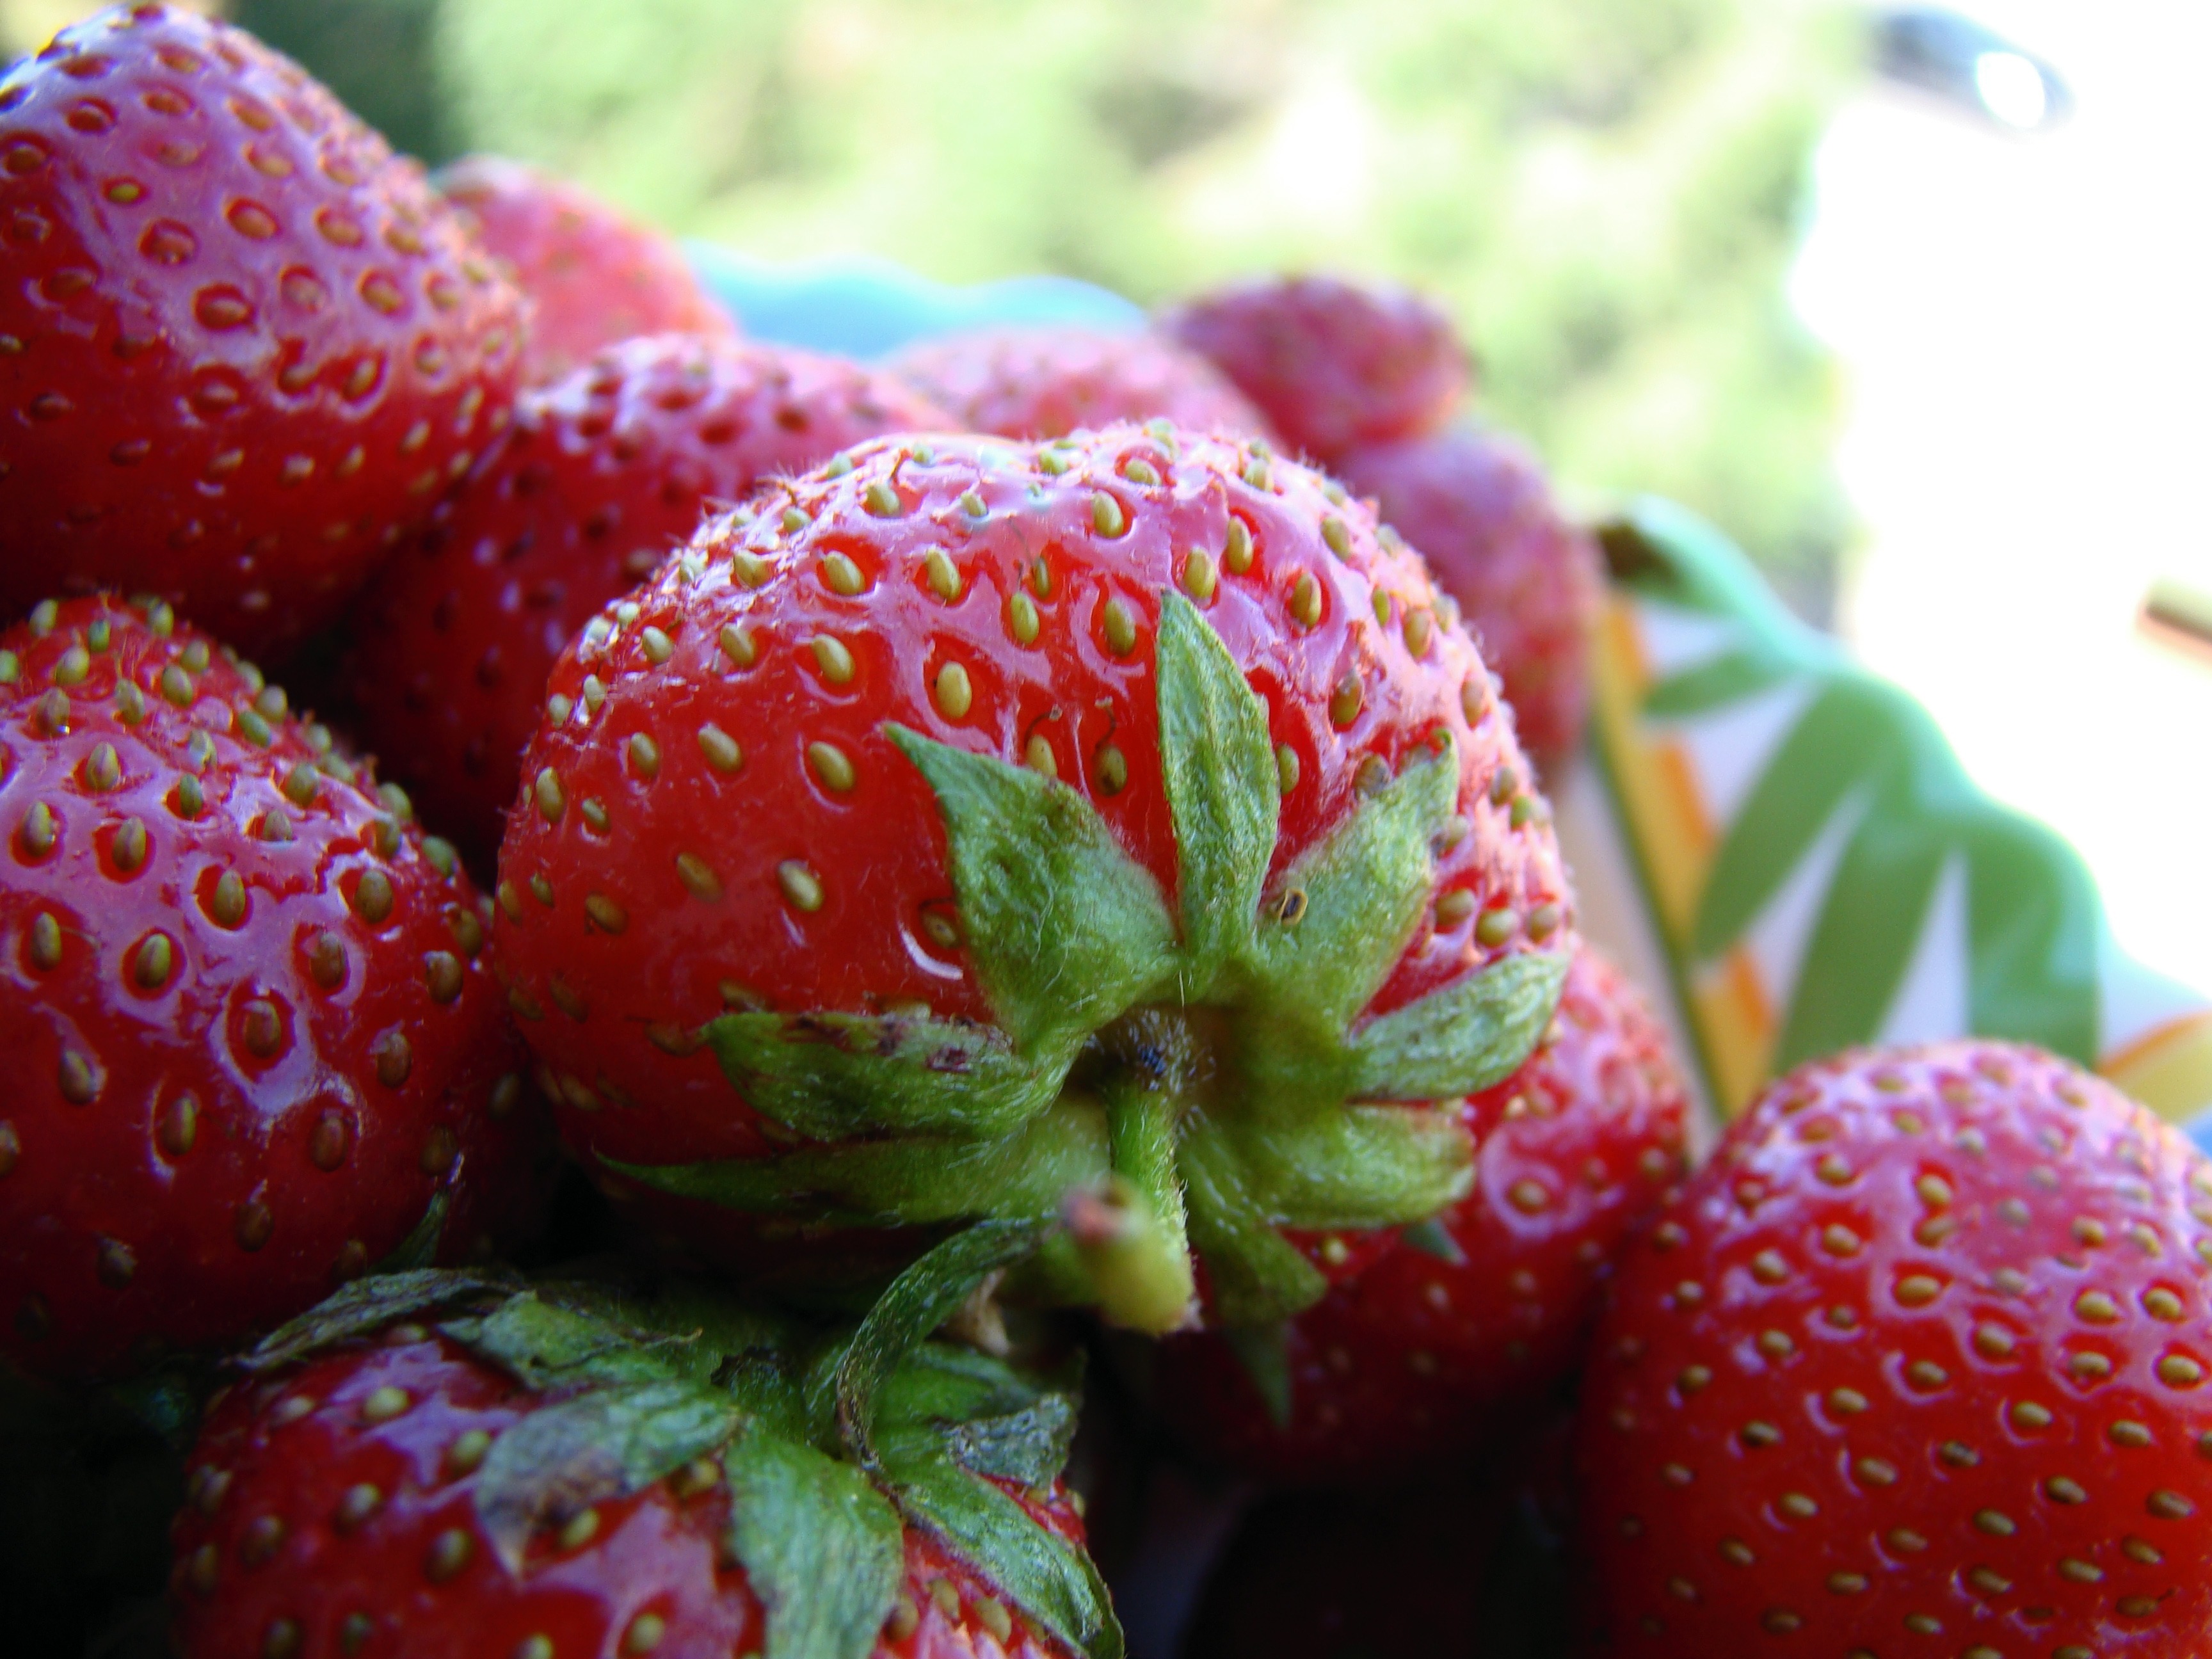
plant, sun, fruit, berry, flower, food, red, produce, shadow, strawberry, loggia, tasty, strawberries, appetizing